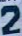
Number: 2